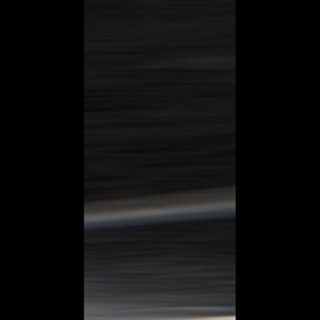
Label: sugarcane_mosaic